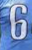
Number: 6